Battle of Beersheba (1917)

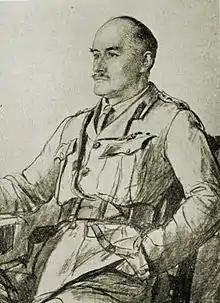
The commander of the Egyptian Expeditionary Force, General Edmund Allenby, about 1917

The EEF was reinforced by the arrival in June and July of the 7th and 8th mounted brigades and the 60th (London) Division, transferred from Salonika; the 75th Division was formed in Egypt from territorial and Indian battalions. The arrival of the two mounted brigades made it possible to expand and reorganise the Desert Column into three divisions, with the establishment of the Yeomanry Mounted Division. However, 5,150 infantry and 400 yeomanry reinforcements were still needed in July to bring the infantry and mounted divisions that had taken part in the first two battles for Gaza, back up to strength. The last reinforcements to arrive before the battle, the 10th (Irish) Division, were marching north from Rafa on 29 October.